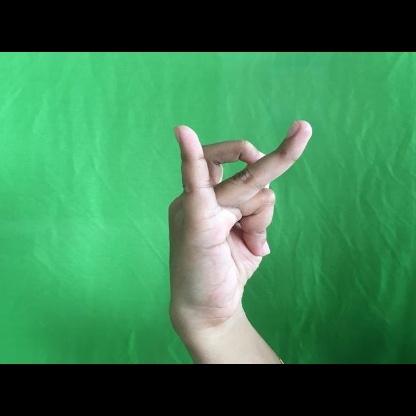
Mudra: Katakamukha